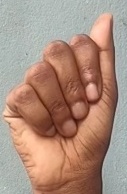
ASL sign: A